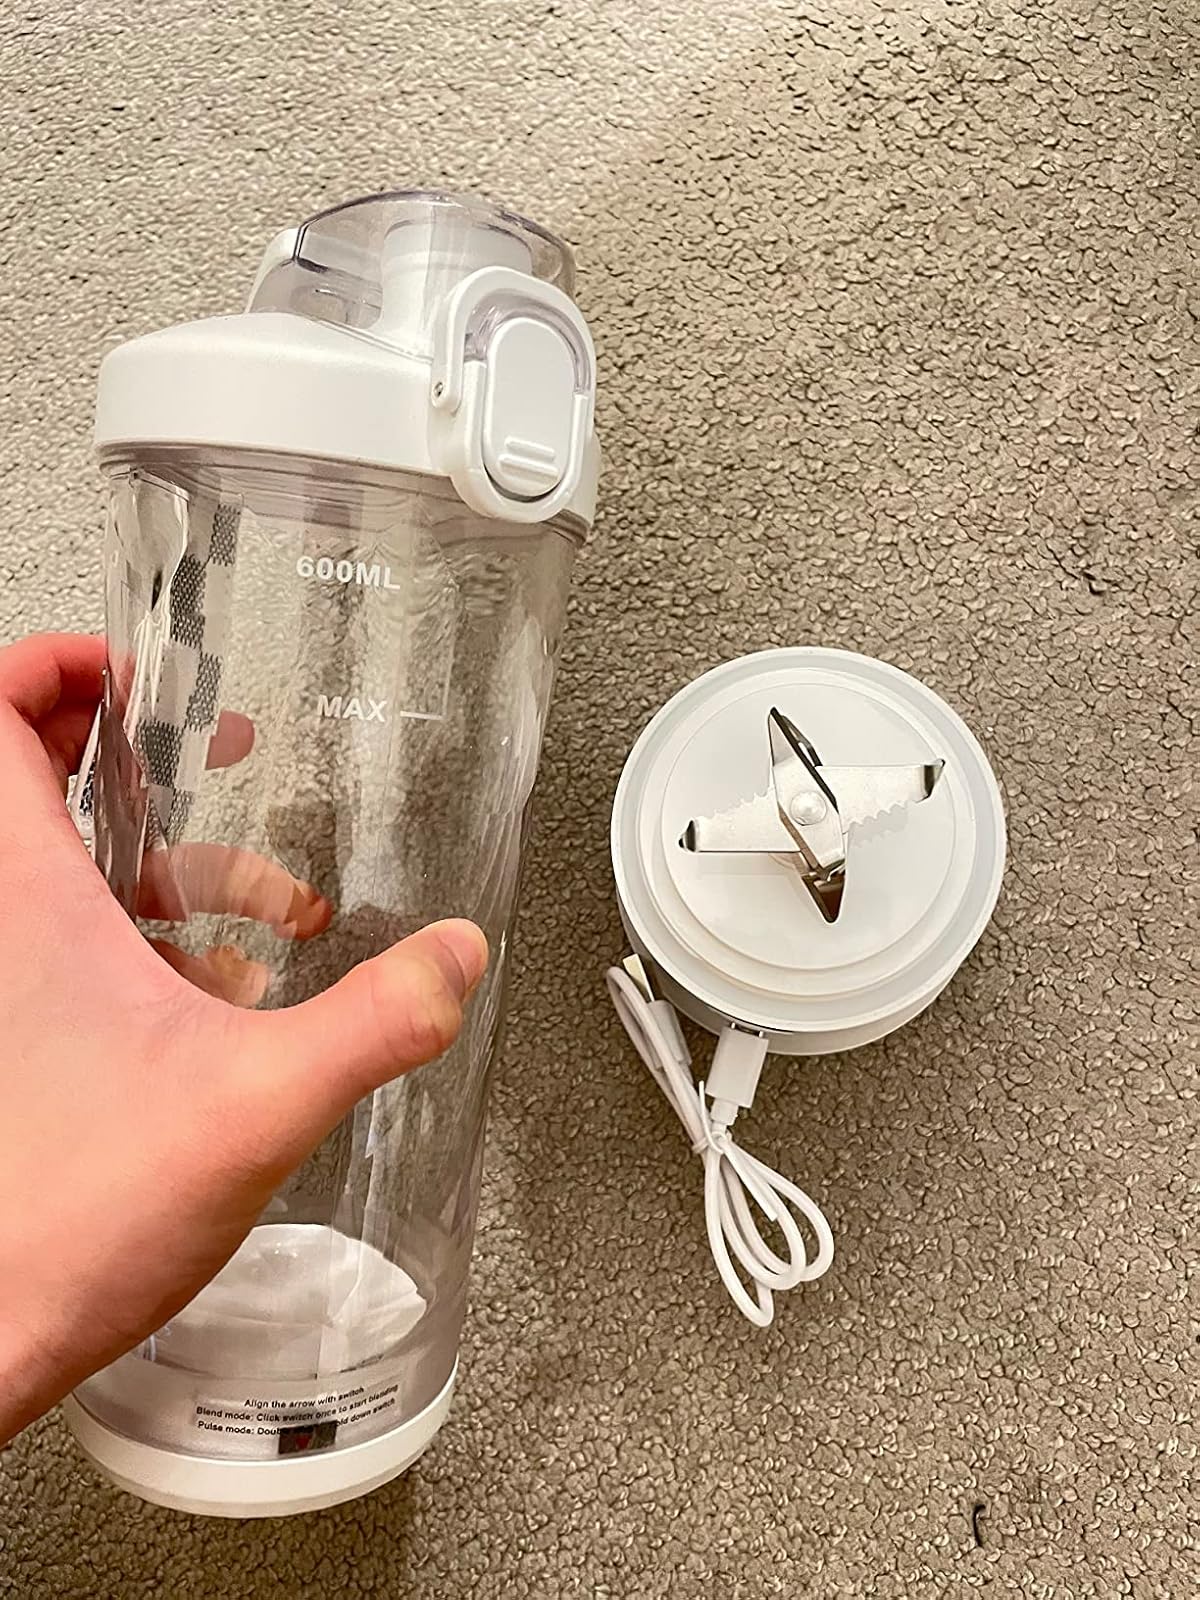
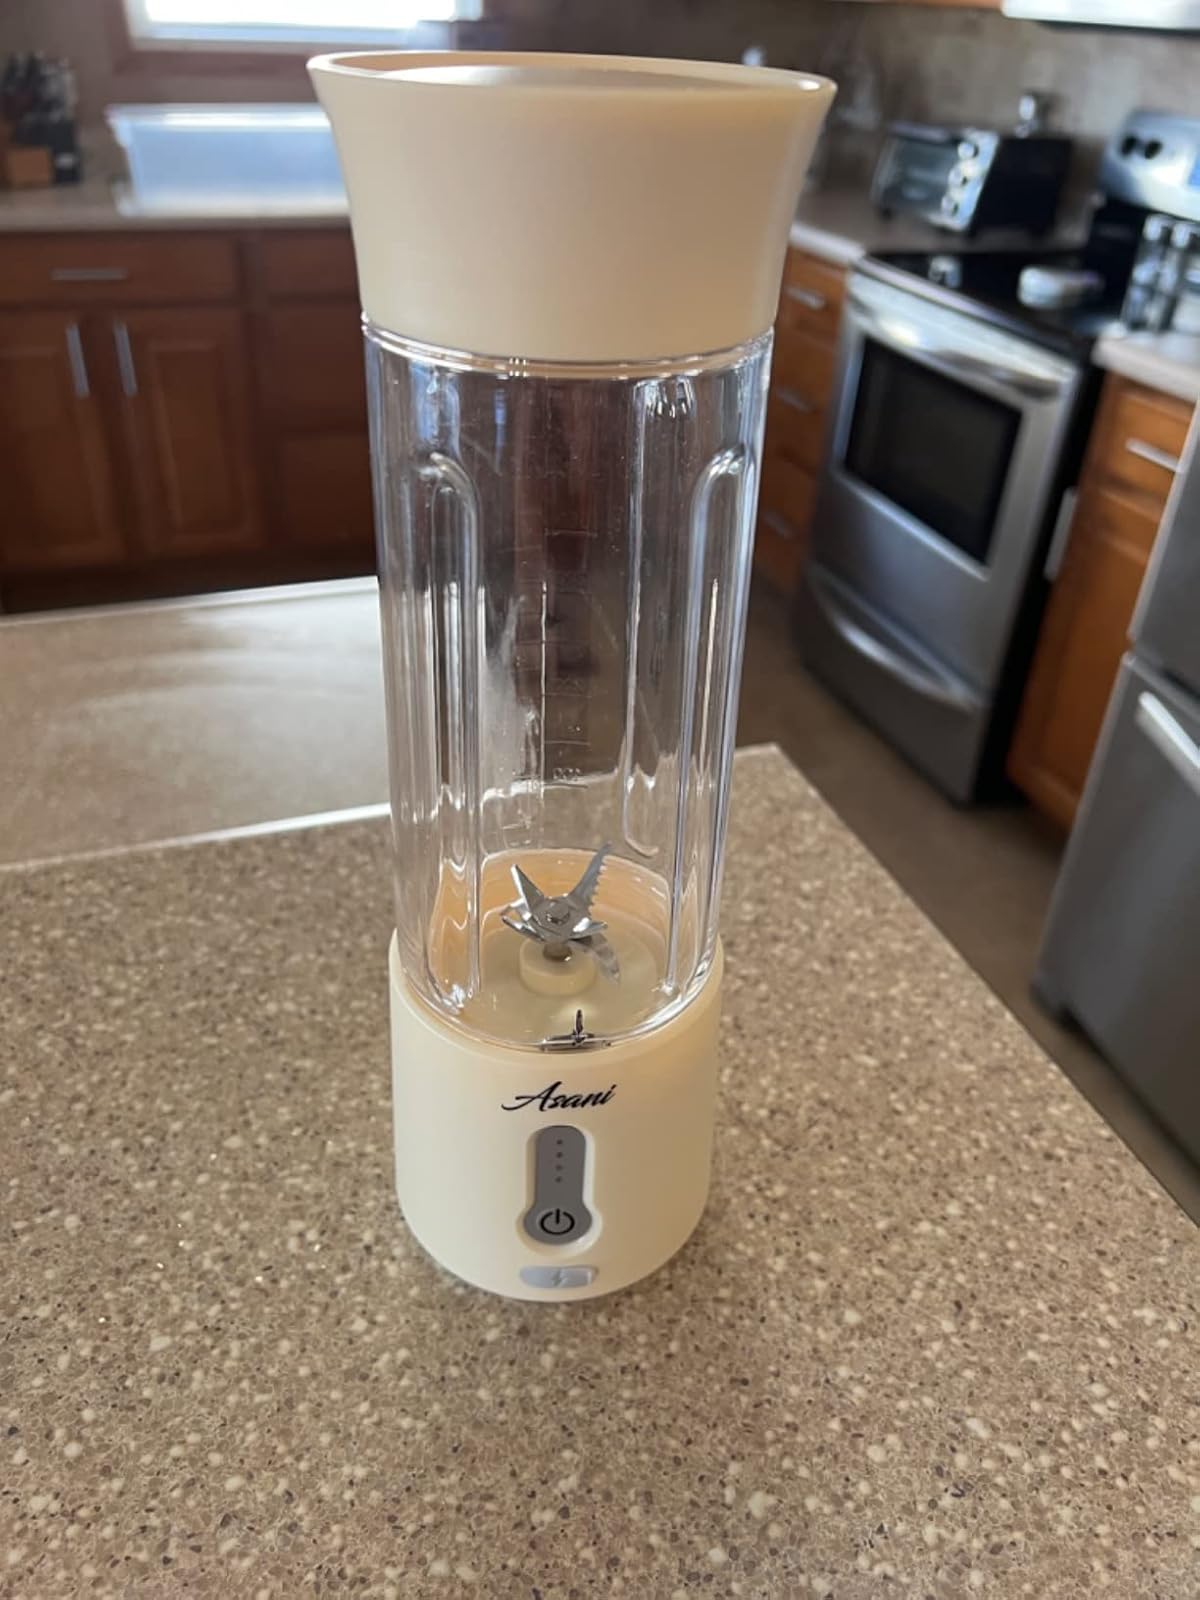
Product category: items_blender
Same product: no